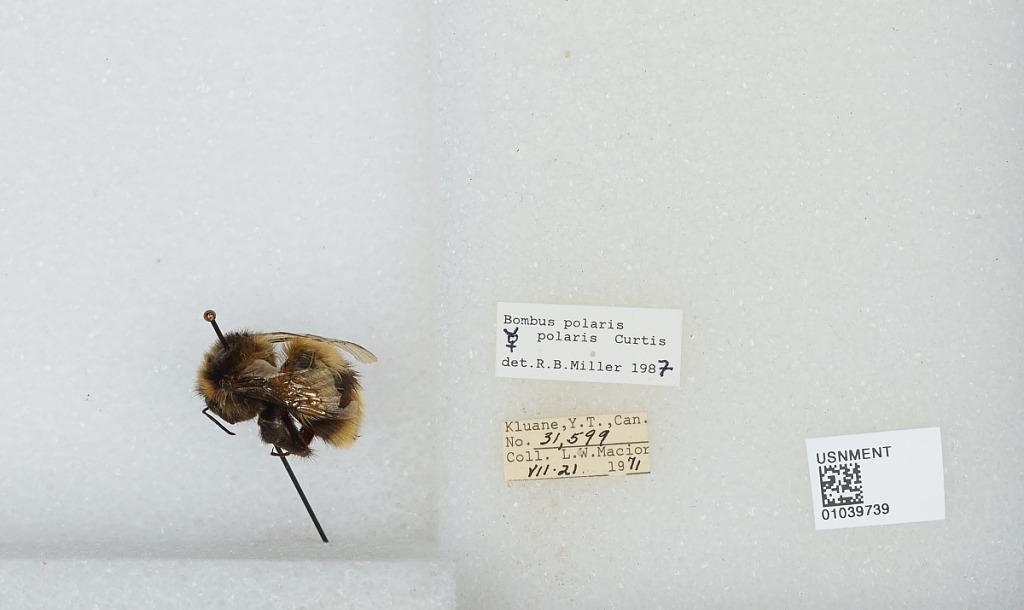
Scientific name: Bombus (Alpinobombus) polaris Curtis
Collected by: L. Macior
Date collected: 1971-7-21
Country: Canada
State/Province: Yukon Territory
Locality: Kluane
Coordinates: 60.75, -139.5
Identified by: Miller, R. B.